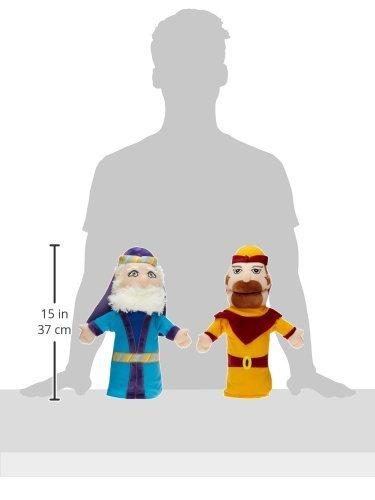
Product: Pappalach Tzadik and Rashhand Puppets
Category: Toys & Games | Puppets & Puppet Theaters | Hand Puppets
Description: Set includes: two hand Jewish puppets.
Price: $66.38
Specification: ProductDimensions:8x10x2inches|ItemWeight:2pounds|ShippingWeight:2pounds(Viewshippingratesandpolicies)|DomesticShipping:ItemcanbeshippedwithinU.S.|InternationalShipping:ThisitemcanbeshippedtoselectcountriesoutsideoftheU.S.LearnMore|ASIN:B01JWT1OI6|Itemmodelnumber:TK023H|Manufacturerrecommendedage:36months-6years